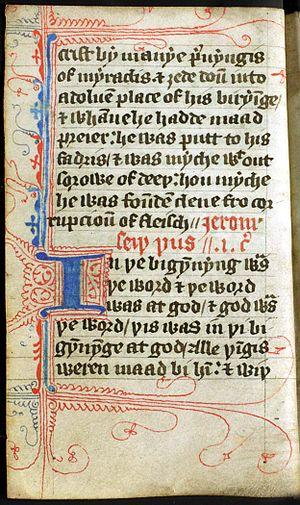
La réforme protestante, également appelée « la Réforme », amorcée au XVIᵉ siècle, est une volonté d'un retour aux sources du christianisme et aussi, par extension, un besoin de considérer la religion et la vie sociale d'une autre manière. Elle reflète l'angoisse des âmes, par la question du salut, centrale dans la réflexion des réformateurs, qui dénoncent la corruption de toute la société engendrée par le commerce des indulgences. Les réformateurs profitent de l'essor de l'imprimerie pour faire circuler la Bible en langues vernaculaires, et montrent qu'elle ne fait mention ni des saints, ni du culte de la Vierge, ni du purgatoire. La référence à la Bible comme norme est néanmoins une des principales motivations des réformateurs. Ce principe, Sola scriptura, les guidera.
John Wyclif est un théologien anglais et précurseur de la Réforme anglaise, et plus généralement de la Réforme protestante. Il est appelé « l'étoile du matin de la Réforme ».
Le « moyen anglais » est le nom donné par les linguistes aux différentes formes de la langue anglaise entre la conquête normande de l'Angleterre et la seconde moitié du XVᵉ siècle, lorsque la norme de la Chancellerie, l'anglais parlé à Londres, devint la référence pour tout le royaume.
Les traductions de la Bible en moyen anglais sont celles réalisées pendant la période dite du moyen anglais, qui commence par la conquête normande et se termine vers 1500. Cette période n'a pas été très fertile en traductions de la Bible, à l'exception notable de la Bible de Wyclif. La littérature de langue anglaise était en effet limitée à cette époque par le fait que le français était la langue de l'élite britannique et que le latin était la langue littéraire généralisée en Europe.